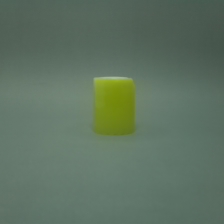
Color: green
Cap type: disc/press top cap